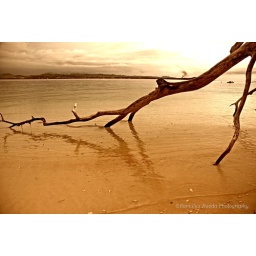
A dead tree by the beach in Pandan Island